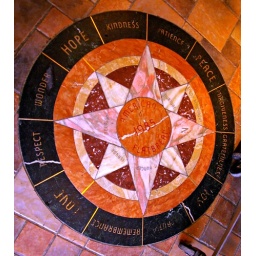
Mozaic on The Flatbread's kitchen floor at Lareau Farm in Vermont.